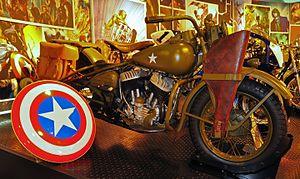
Steven « Steve » Rogers, alias Captain America est un super-héros évoluant dans l'univers Marvel de la maison d'édition Marvel Comics. Créé par le scénariste Joe Simon et le dessinateur Jack Kirby, le personnage de fiction apparaît pour la première fois dans le comic book Captain America Comics #1 en décembre 1940.